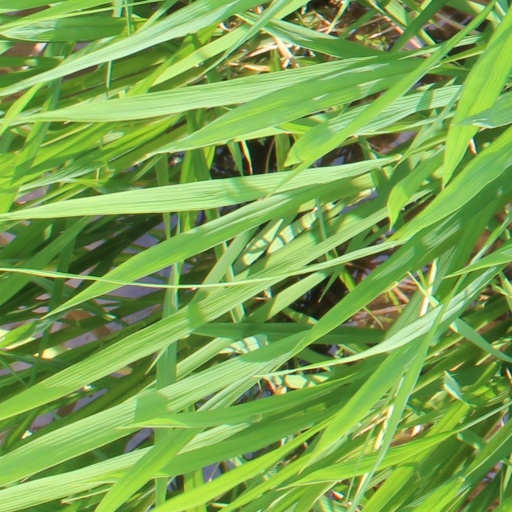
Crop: rice